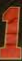
Number: 1